Answer in natural language. Considering the relative positions, is silver bin with blue lid above or below blurry image? Choose between the following options: below or above
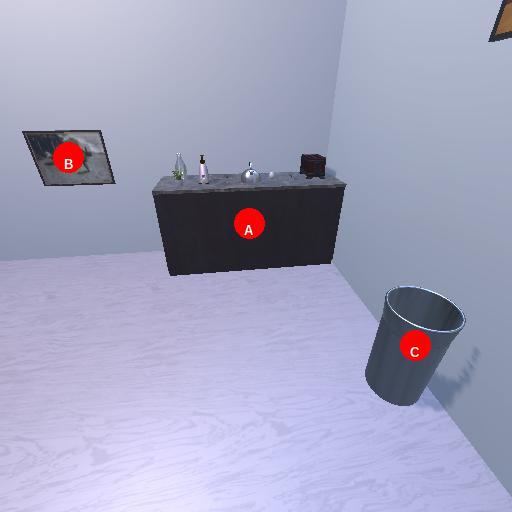
<answer>below</answer>